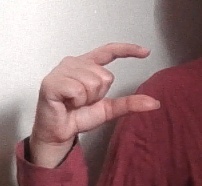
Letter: dal